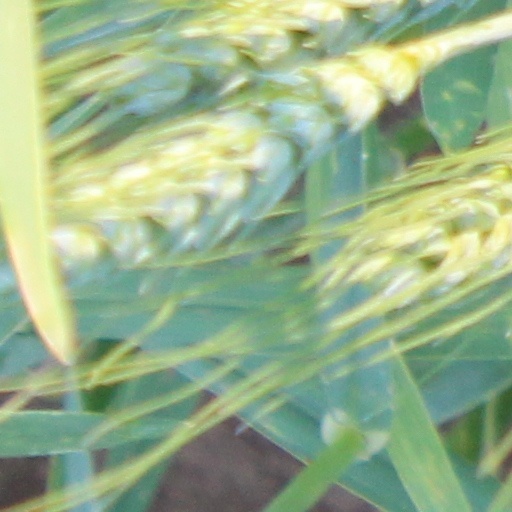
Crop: wheat